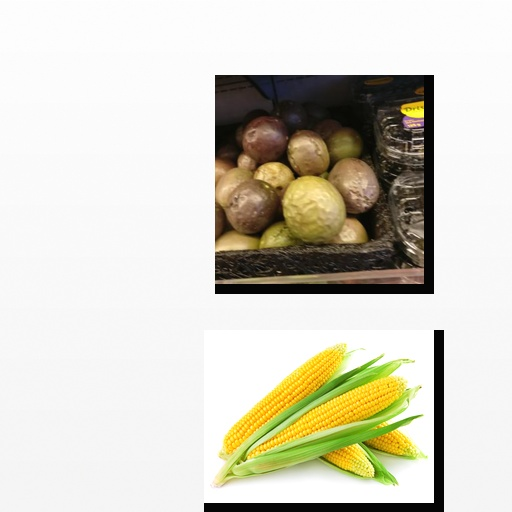
Food items: corn, passion_fruit